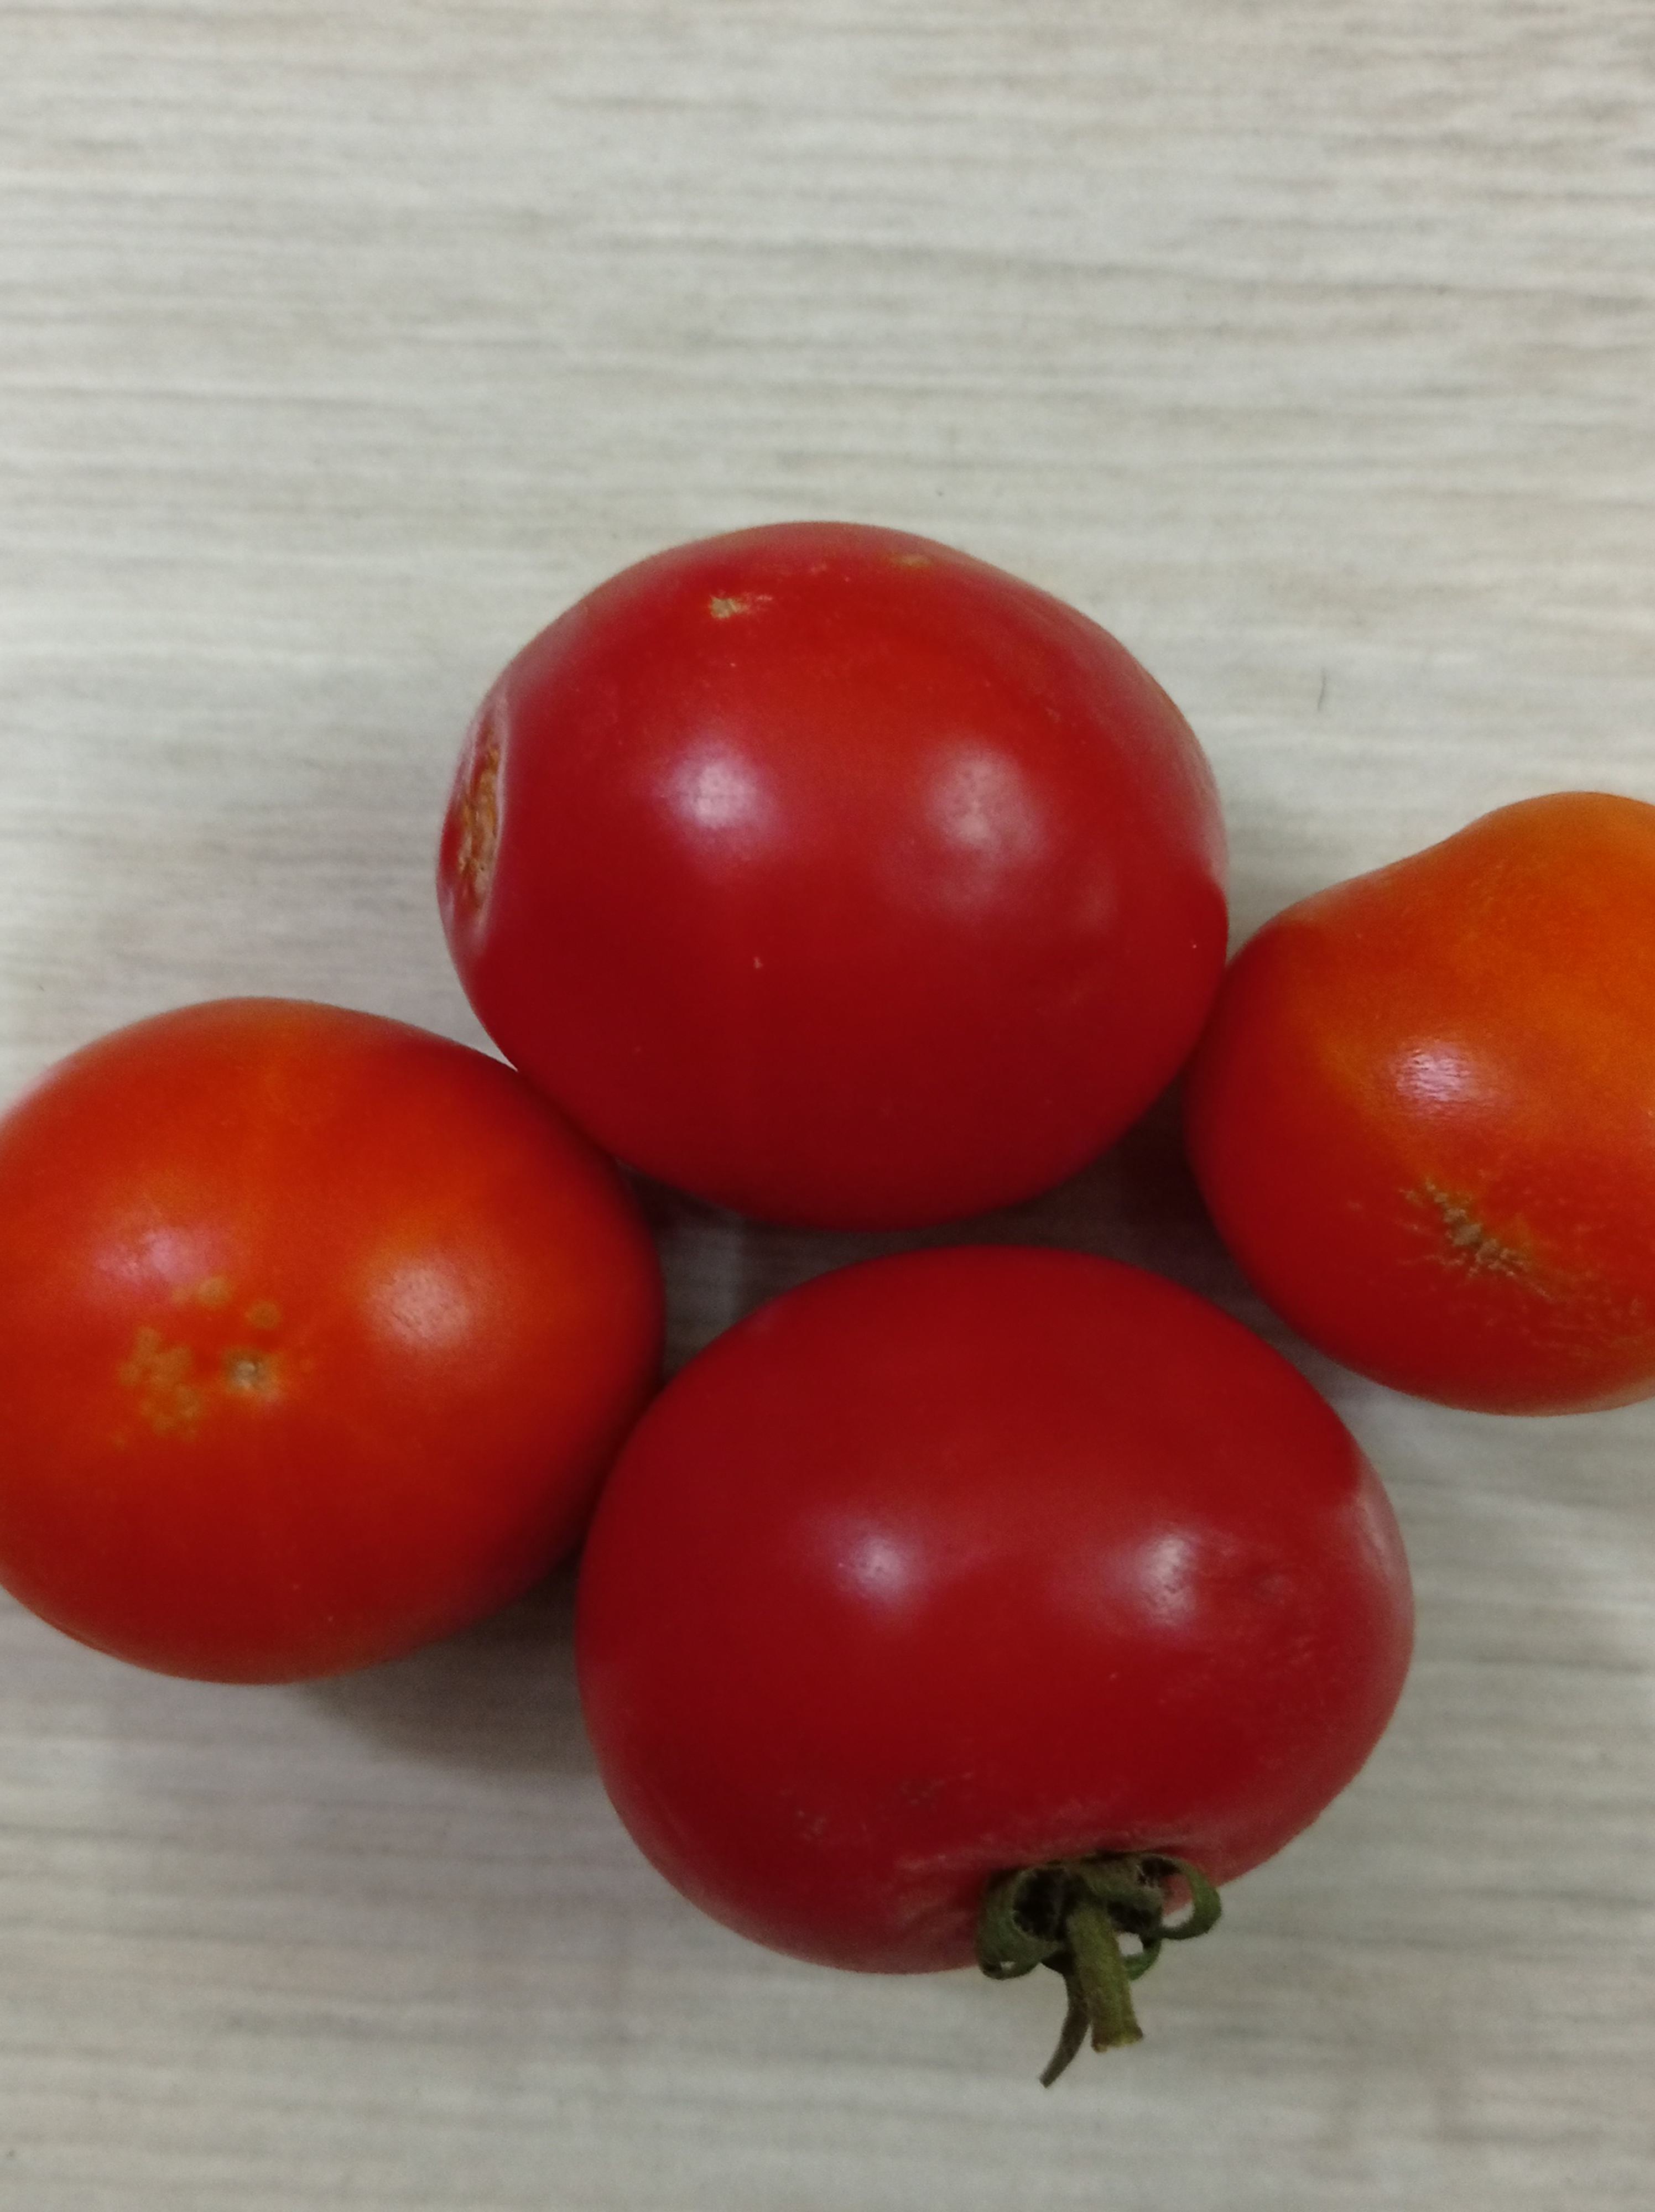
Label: Fresh